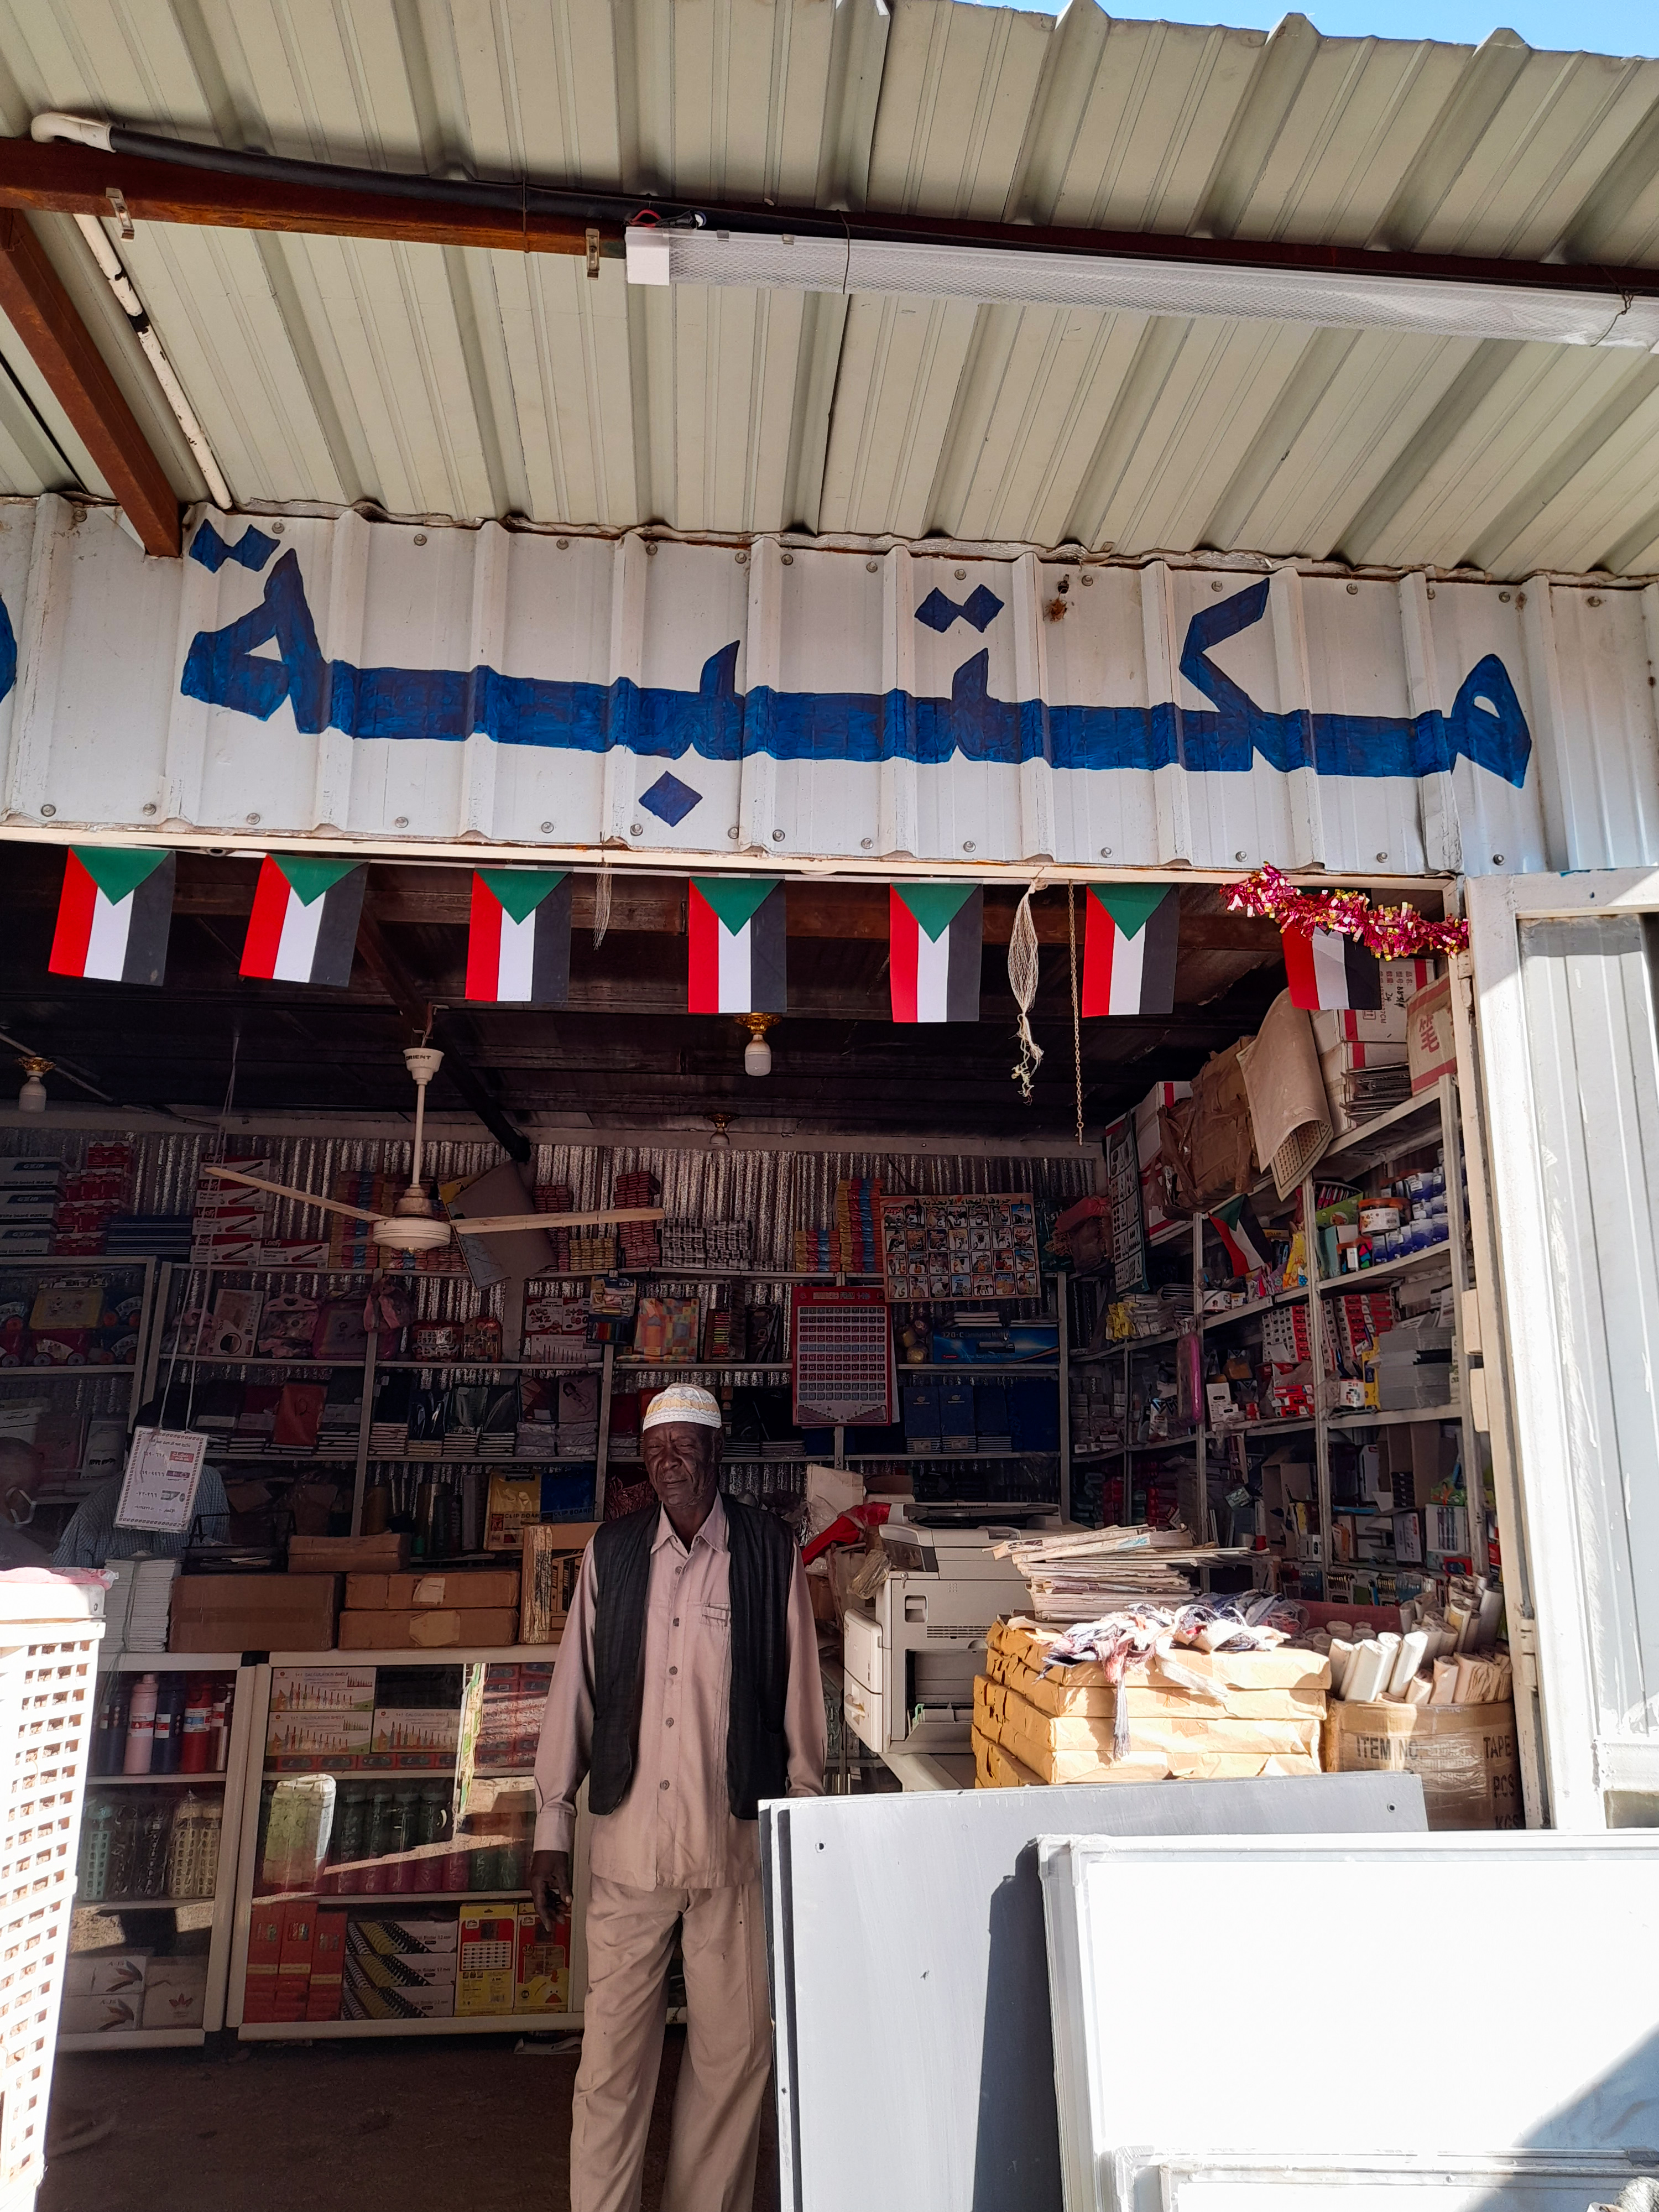
الوصف بالفصحى: محل لبيع الأدوات المكتبية، يظهر البائع داخل محله المصنوع من ألواح معدنية مثبنة بالبراغي
التصنيف: Uncategorized